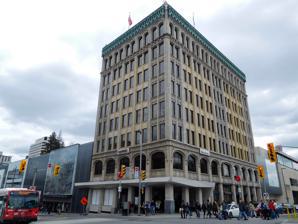
Building: Transportation Building (Ottawa)
Country: Canada
Year built: 1916
Office building in Ontario, Canada Transportation Building The Transportation Building , 10 Rideau Street , Ottawa, Ontario , Canada is a historic Gothic revival / Chicago school office tower .  The building stands at the intersection of Sussex Drive and Rideau Street . It was designed by architect John Albert Ewart built by C. Jackson Booth, son of lumber baron J.R. Booth in 1916. It was across the street from Union Station, now the Senate of Canada Building , and was thus named the Transportation Building. When Ottawa's second city hall was destroyed in a fire in 1931 the building became Ottawa's temporary city hall. Originally the city only occupied part of the building, but eventually it took over the entire structure. The city left for a new city hall on Green Island in 1958. In 1965 it was expropriated by the federal government and became home of federal workers. The bottom levels of the structure are today integrated into the Rideau Centre . References